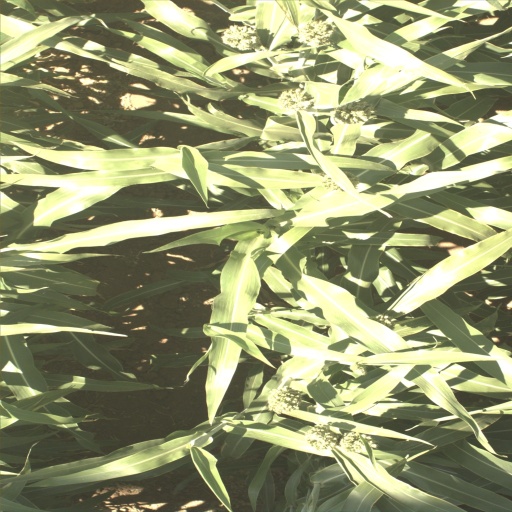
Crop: sorghum